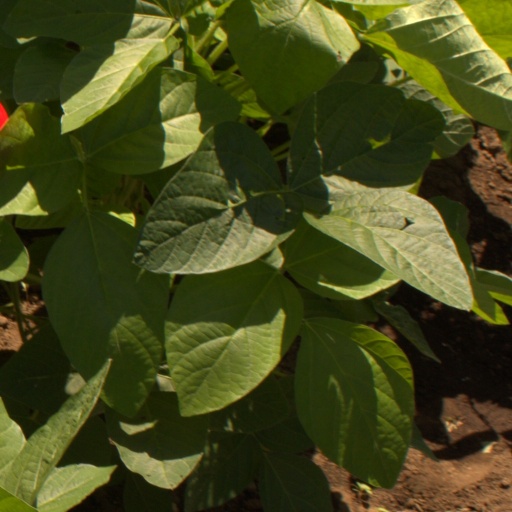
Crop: soybean